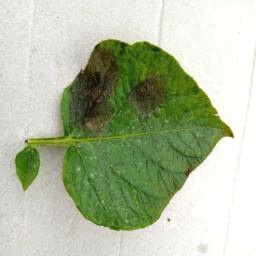
Etiqueta: Late Blight